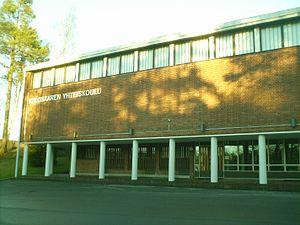
Jorma Klaus Henrik Järvi est un architecte finlandais.